Ilia Shtokalov

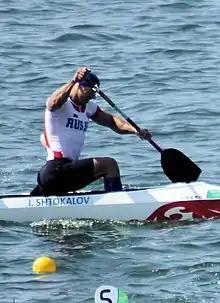
Shtokalov at the 2016 Olympics

Ilia Anatolyevich Shtokalov (born 1 September 1986, in Pobeda) is a Russian sprint canoeist. At the 2012 Summer Olympics, he competed in the Men's C-1 1000 metres. He finished 8th in the final.